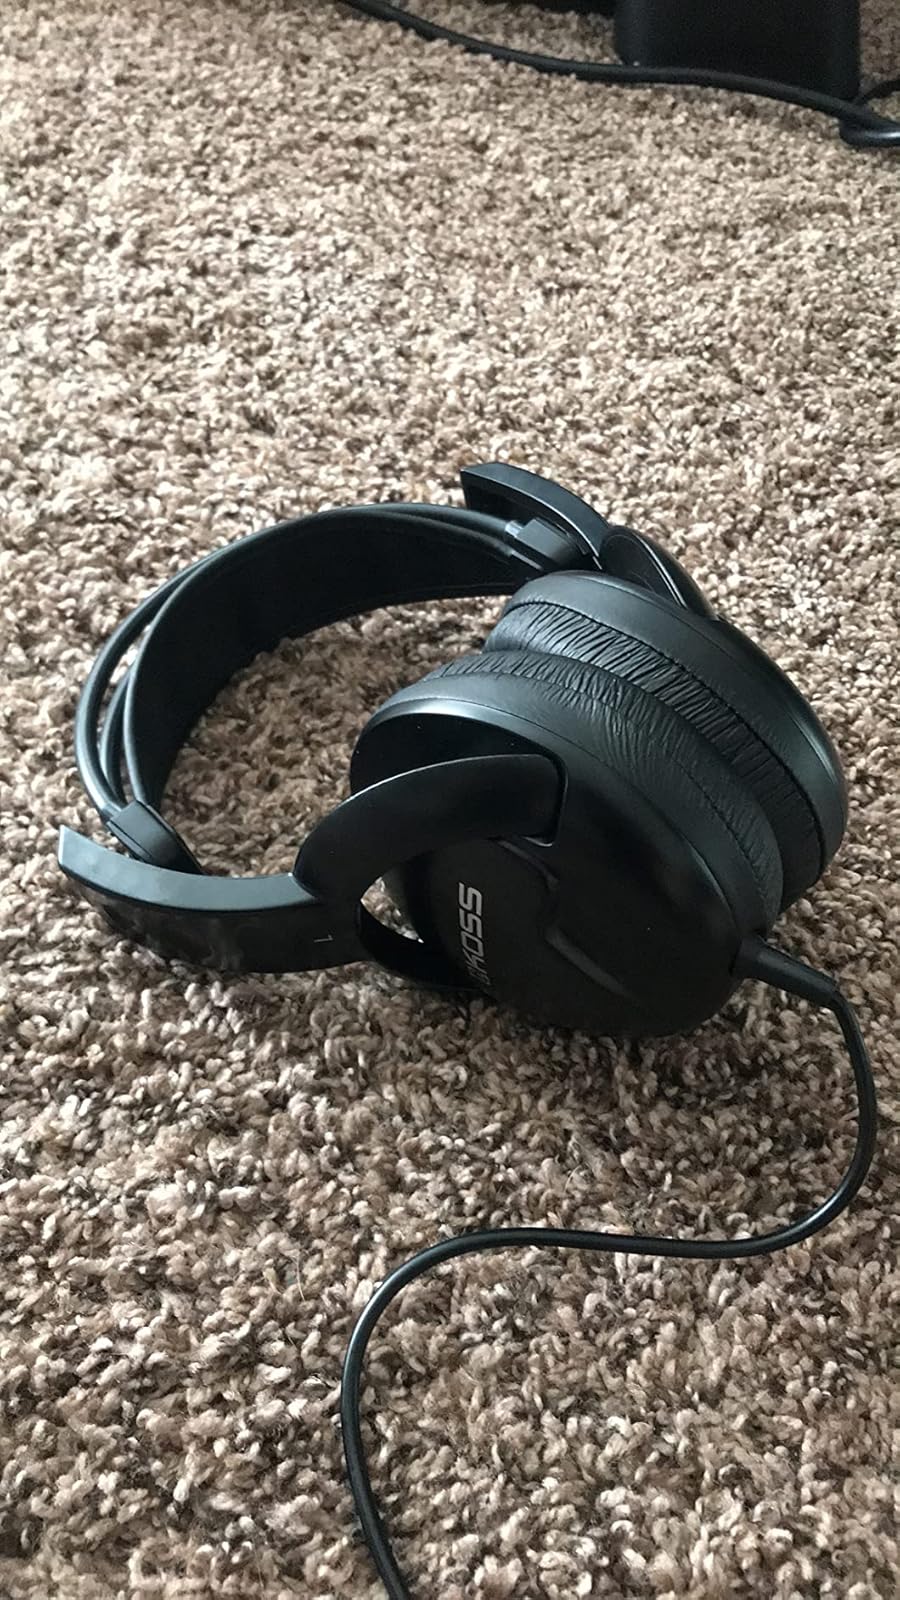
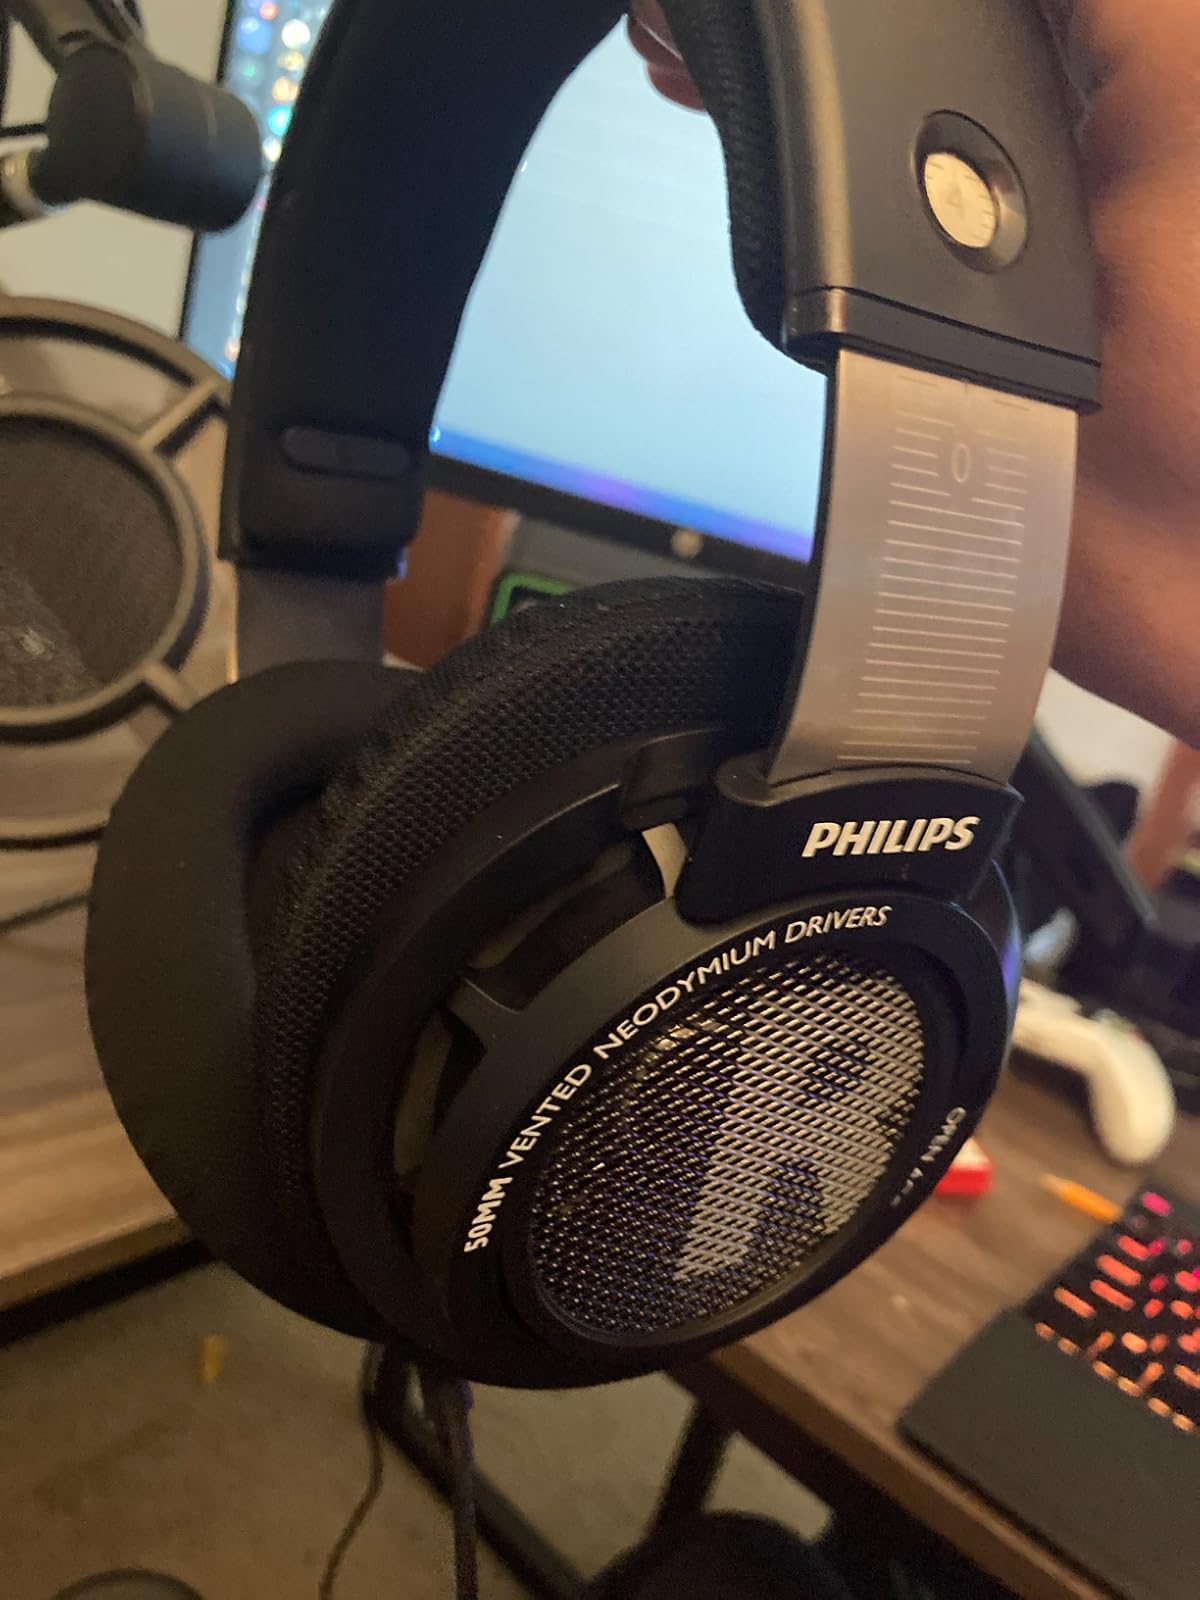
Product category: headphones
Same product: no